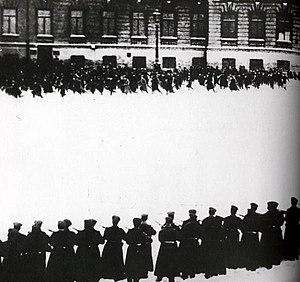
Le Dimanche rouge du 9 janvier 1905 à Saint-Pétersbourg, capitale de l'Empire russe, désigne la répression sanglante d'une manifestation populaire sur la place du palais d'Hiver par l'armée impériale, qui tira sur la foule. Cet événement dramatique marque le début de la révolution russe de 1905.
La révolution russe de 1905 englobe l'ensemble des troubles politiques et sociaux qui agitèrent l'Empire russe en 1905. Elle commença le 9 janvier 1905, lors du « Dimanche rouge », et aboutit dix mois plus tard à la promesse d'une constitution, le Manifeste d'octobre.
La Légende de Novgorode serait le premier poème de Blaise Cendrars, publié dans une traduction russe à Moscou en 1907. Ce texte de jeunesse a longtemps été considéré comme perdu, voire comme n'ayant eu d'autre existence que dans l'imagination fertile de son auteur supposé, jusqu'à ce qu'en 1995 un exemplaire en soit découvert par hasard dans une bouquinerie bulgare. Ce premier poème révèlerait, entre autres choses, le secret de l'origine du pseudonyme littéraire que s'était choisi Frédéric Sauser. Mais son authenticité demeure douteuse.
La Symphonie nᵒ 11 en sol mineur dite L'Année 1905, de Dmitri Chostakovitch a été composée au début de 1957 en souvenir de l'insurrection de 1905 ; selon certains commentaires du compositeur, elle évoque aussi la répétition des malheurs du peuple sous le joug indifférent des tyrans. Elle fut jouée pour la première fois par l'Orchestre symphonique d'URSS, sous la direction de Natan Rakhline le 30 octobre 1957.